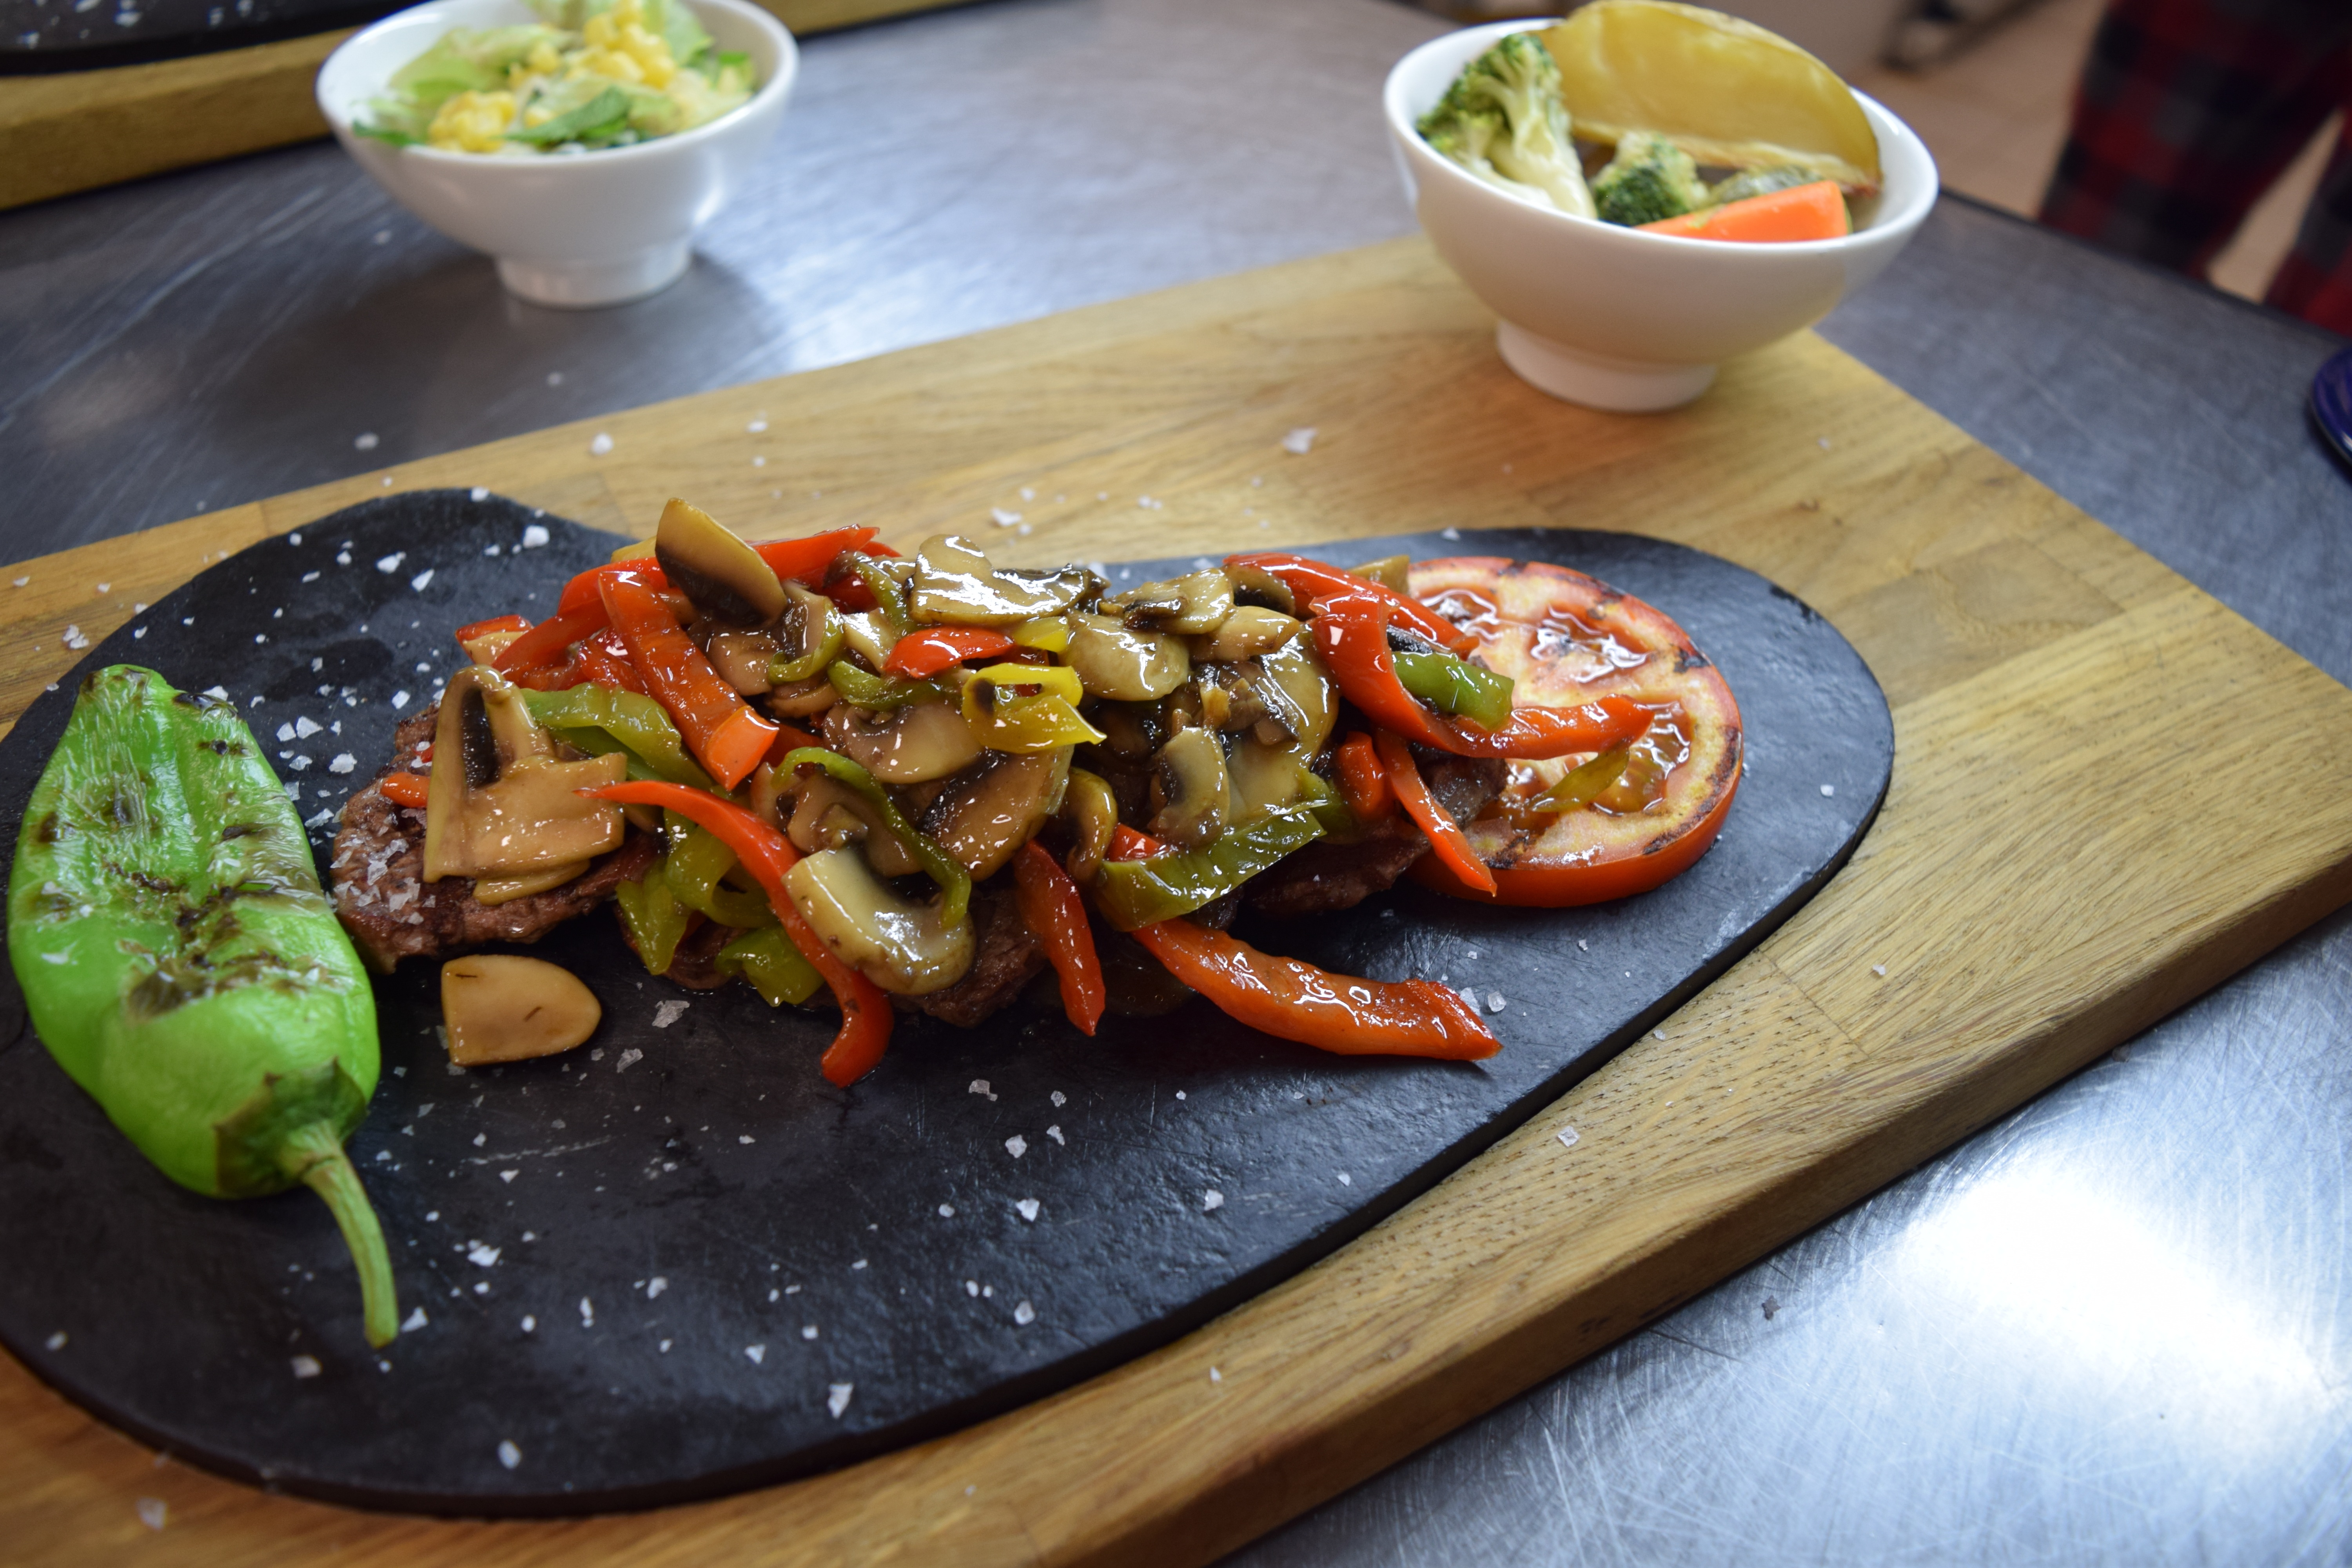
wood, restaurant, dish, meal, food, produce, vegetable, breakfast, meat, cuisine, steak, service, basalt, presentations